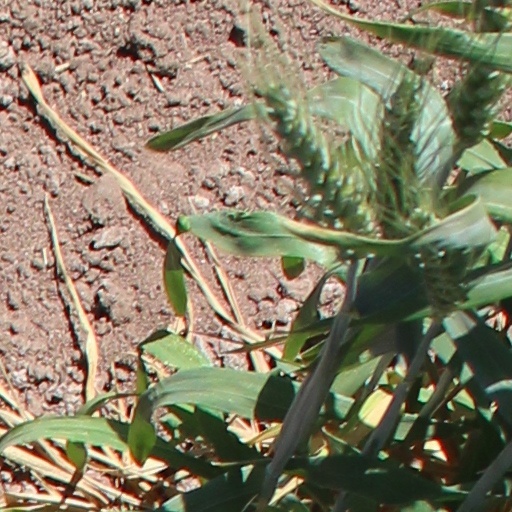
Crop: wheat